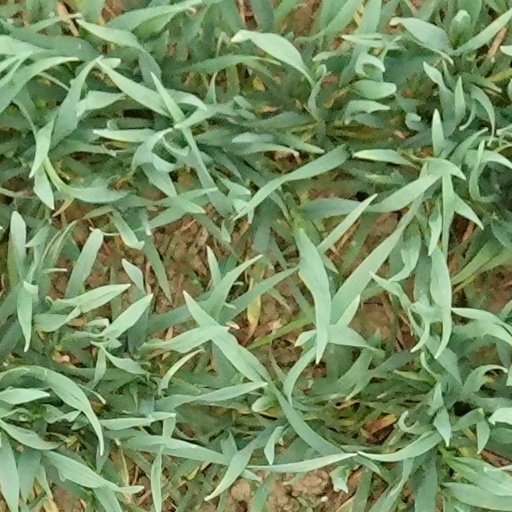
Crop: wheat